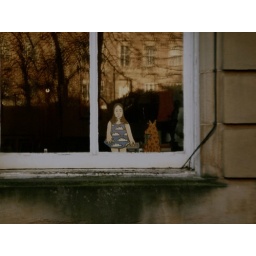
The girl in the blue dress...